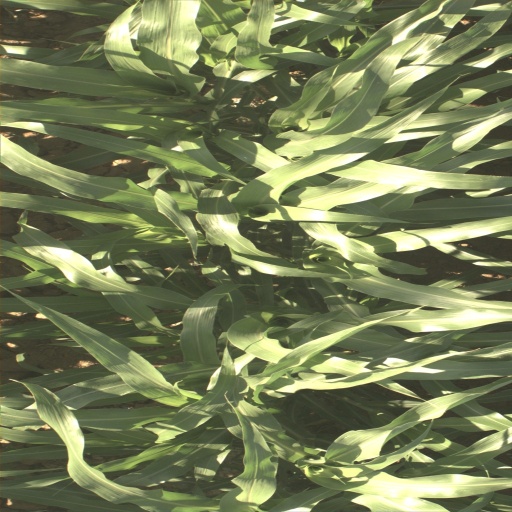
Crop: sorghum